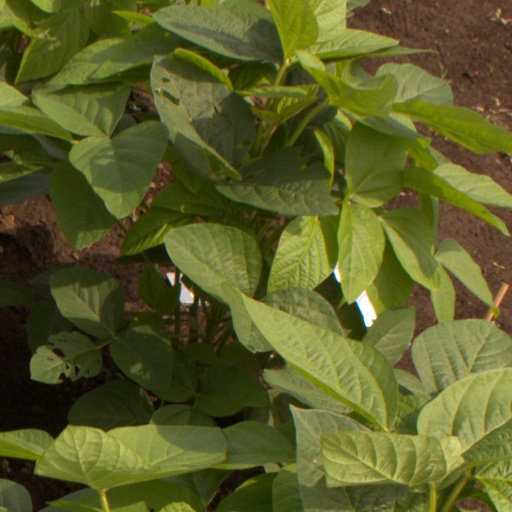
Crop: soybean